Cleveland Burke Lakefront Airport

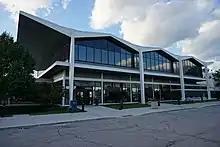
Cleveland Burke Lakefront Airport's terminal

Cleveland Burke Lakefront Airport covers an area of which contains two asphalt paved runways: